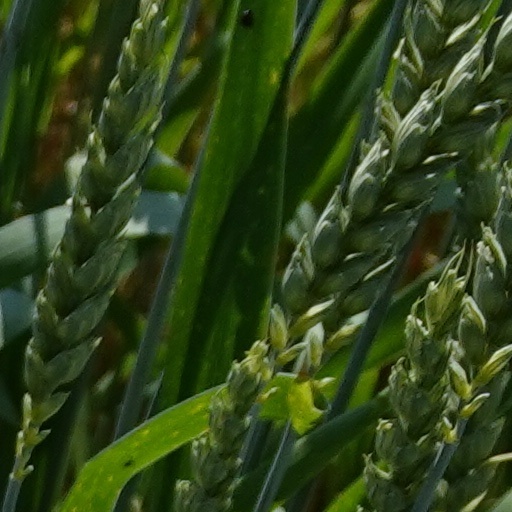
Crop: wheat